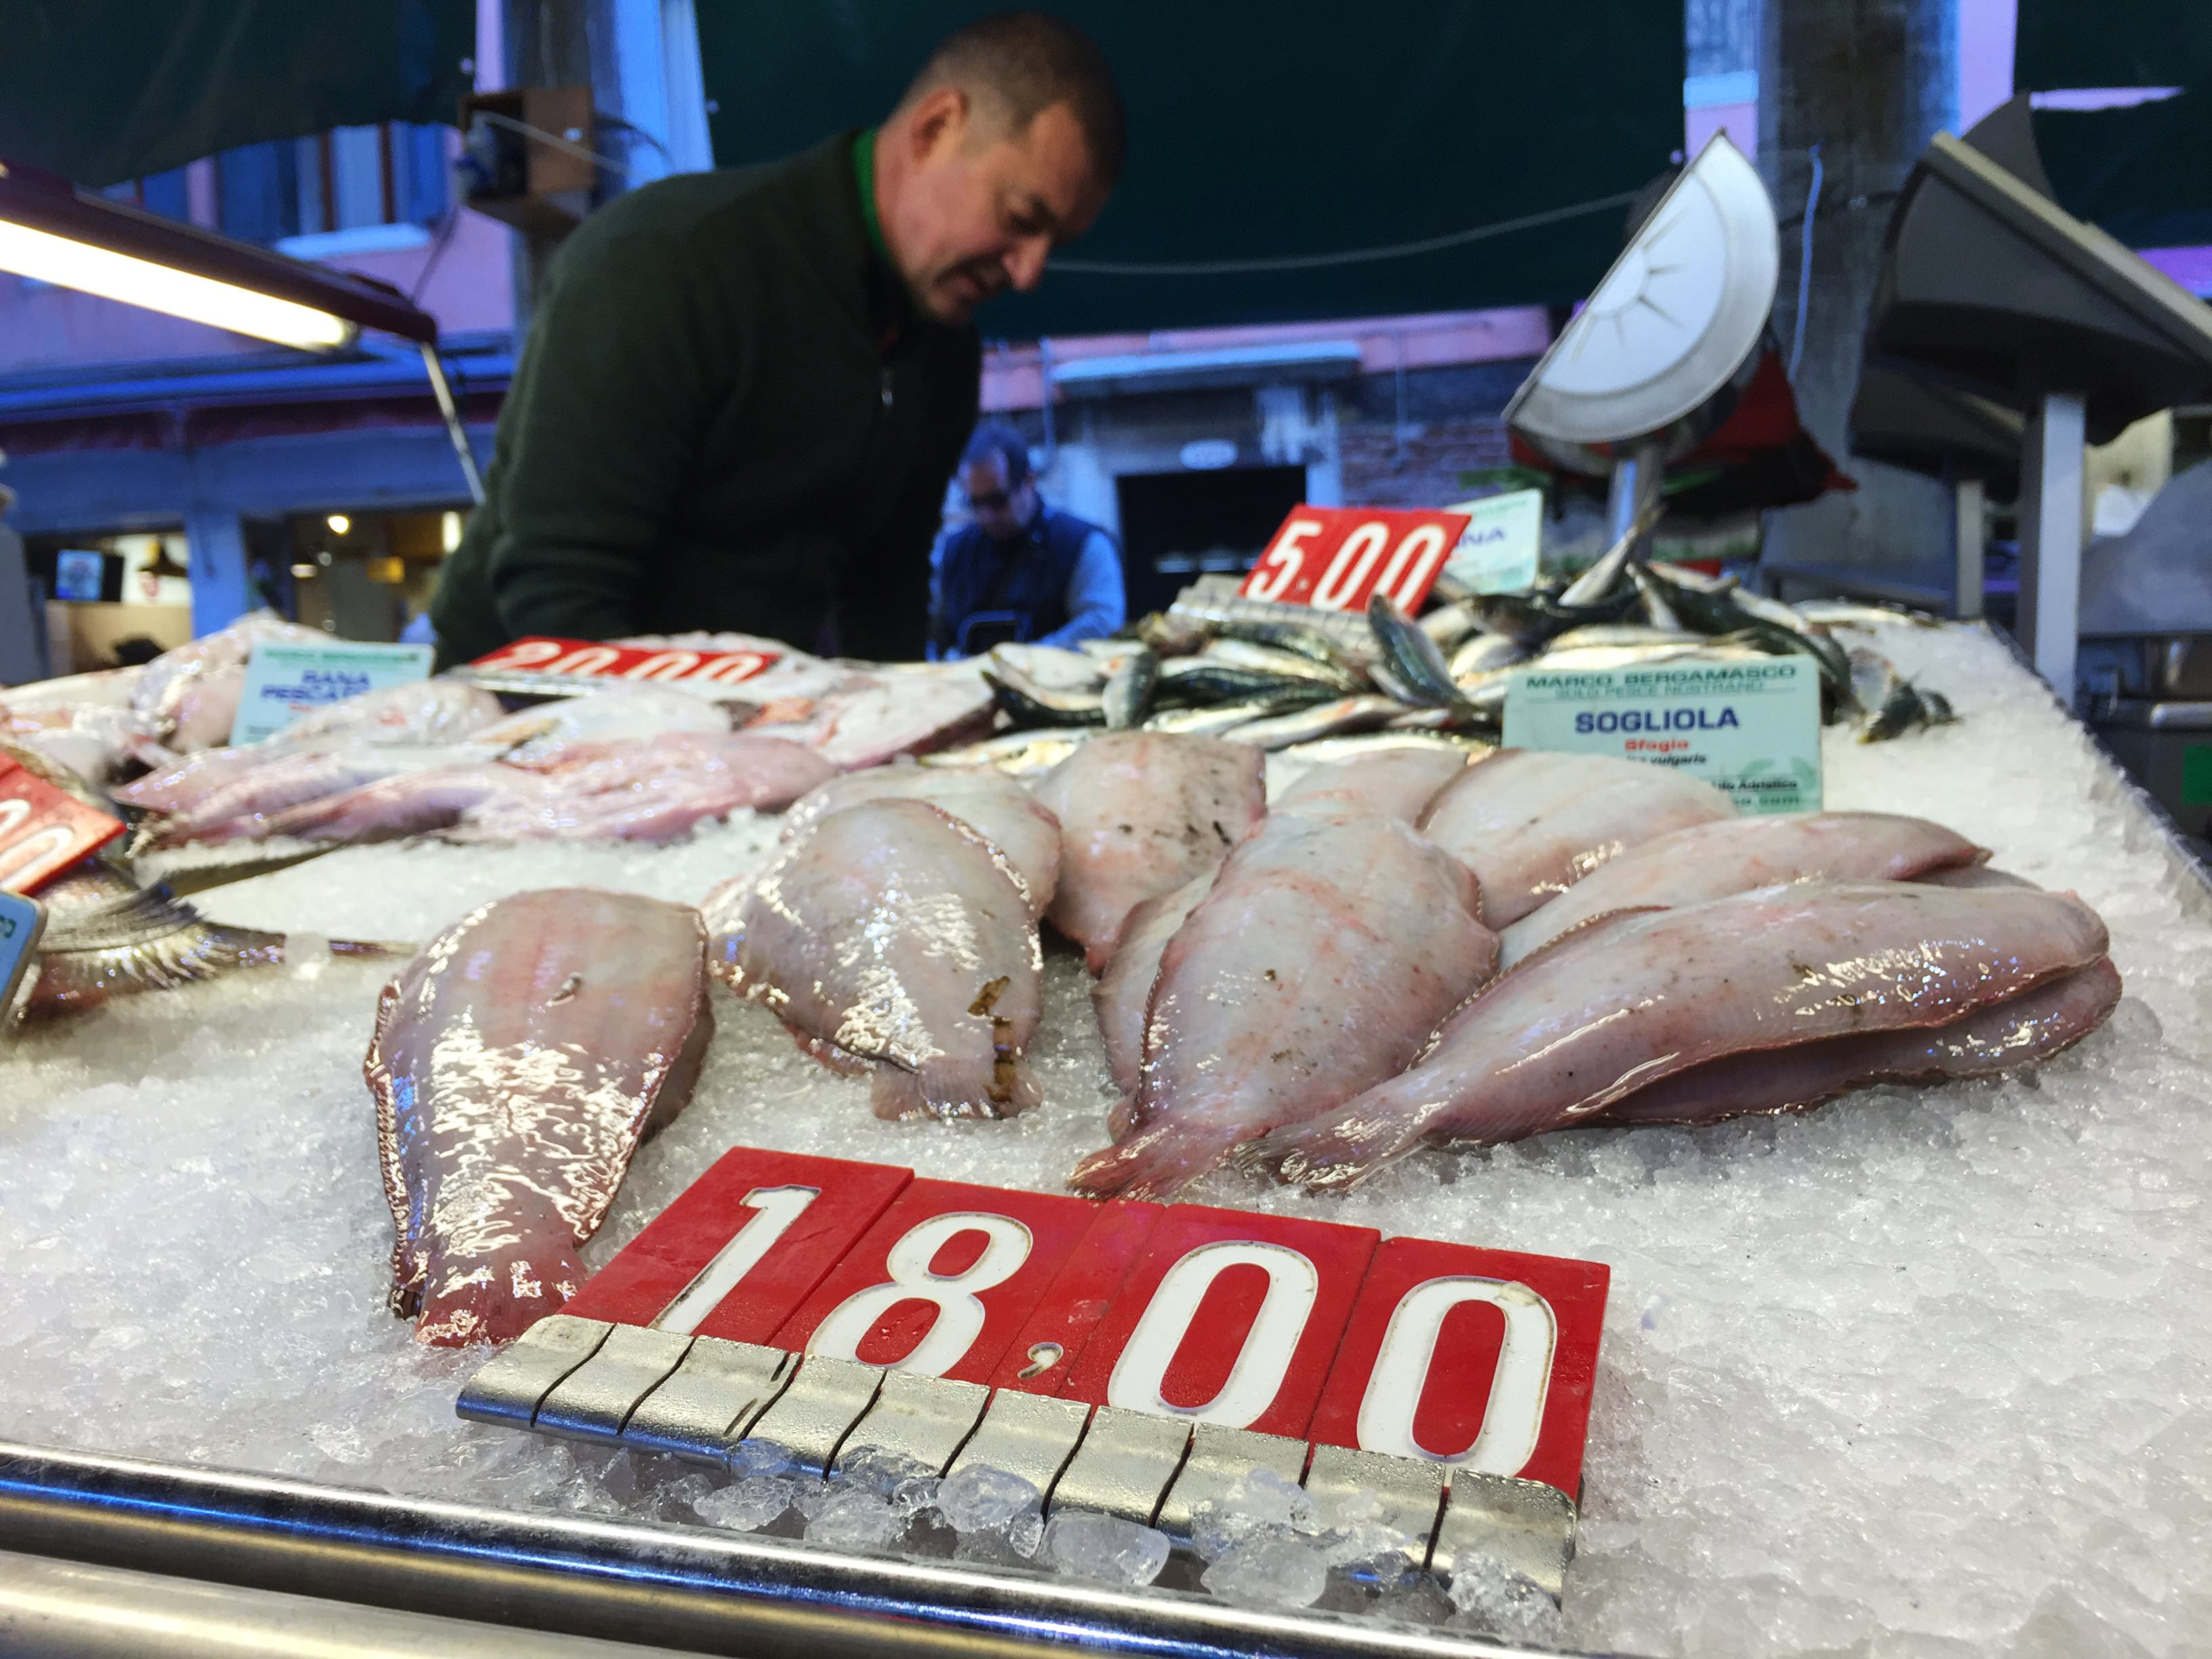
food, seafood, market, fish, fish market, retail, price, sense